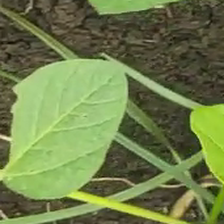
Weed species: Lavhala_(Cyperus_Rotundus)